Jonas Bronck

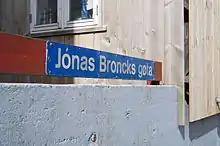
Jónas Broncks gøta, Tórshavn, the Faroe Islands

A mural at the Bronx County Courthouse depicting Bronck's arrival was created in the early 1930s by James Monroe Hewlett.